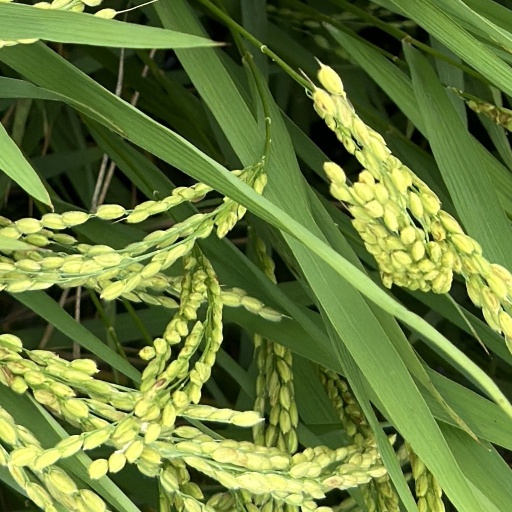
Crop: rice